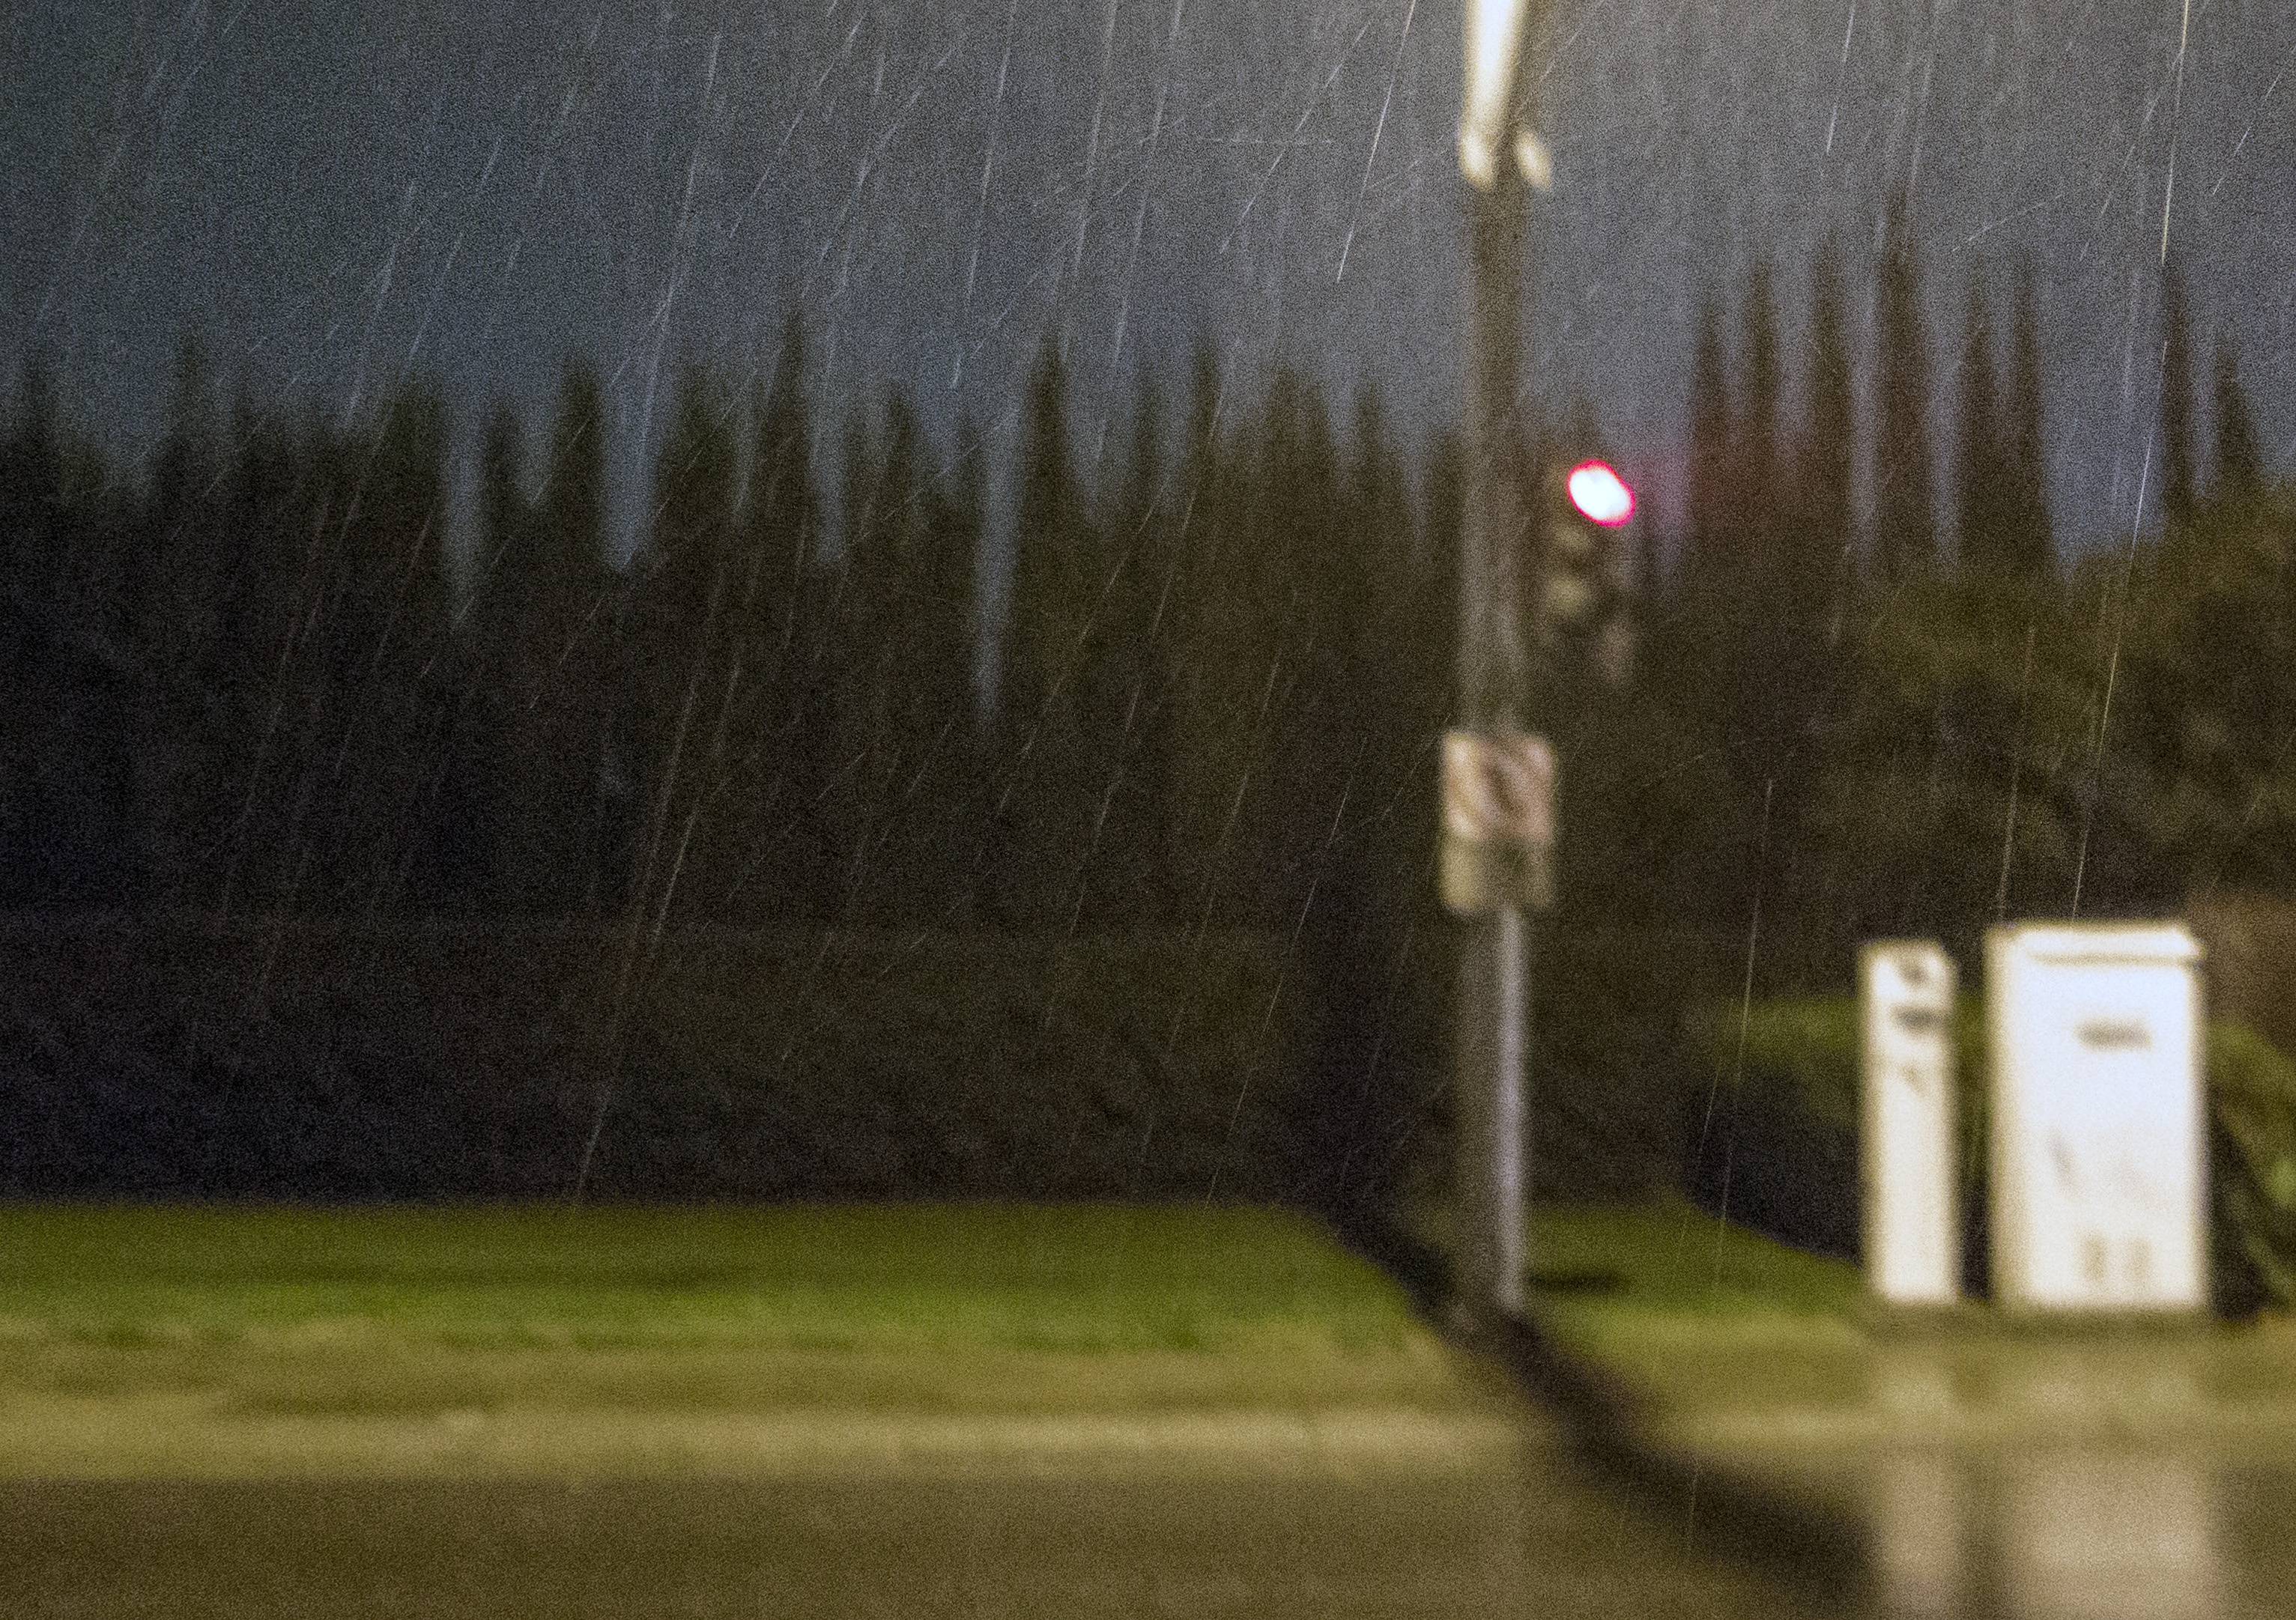
tree, light, night, sunlight, morning, green, reflection, weather, street light, lighting, atmospheric phenomenon